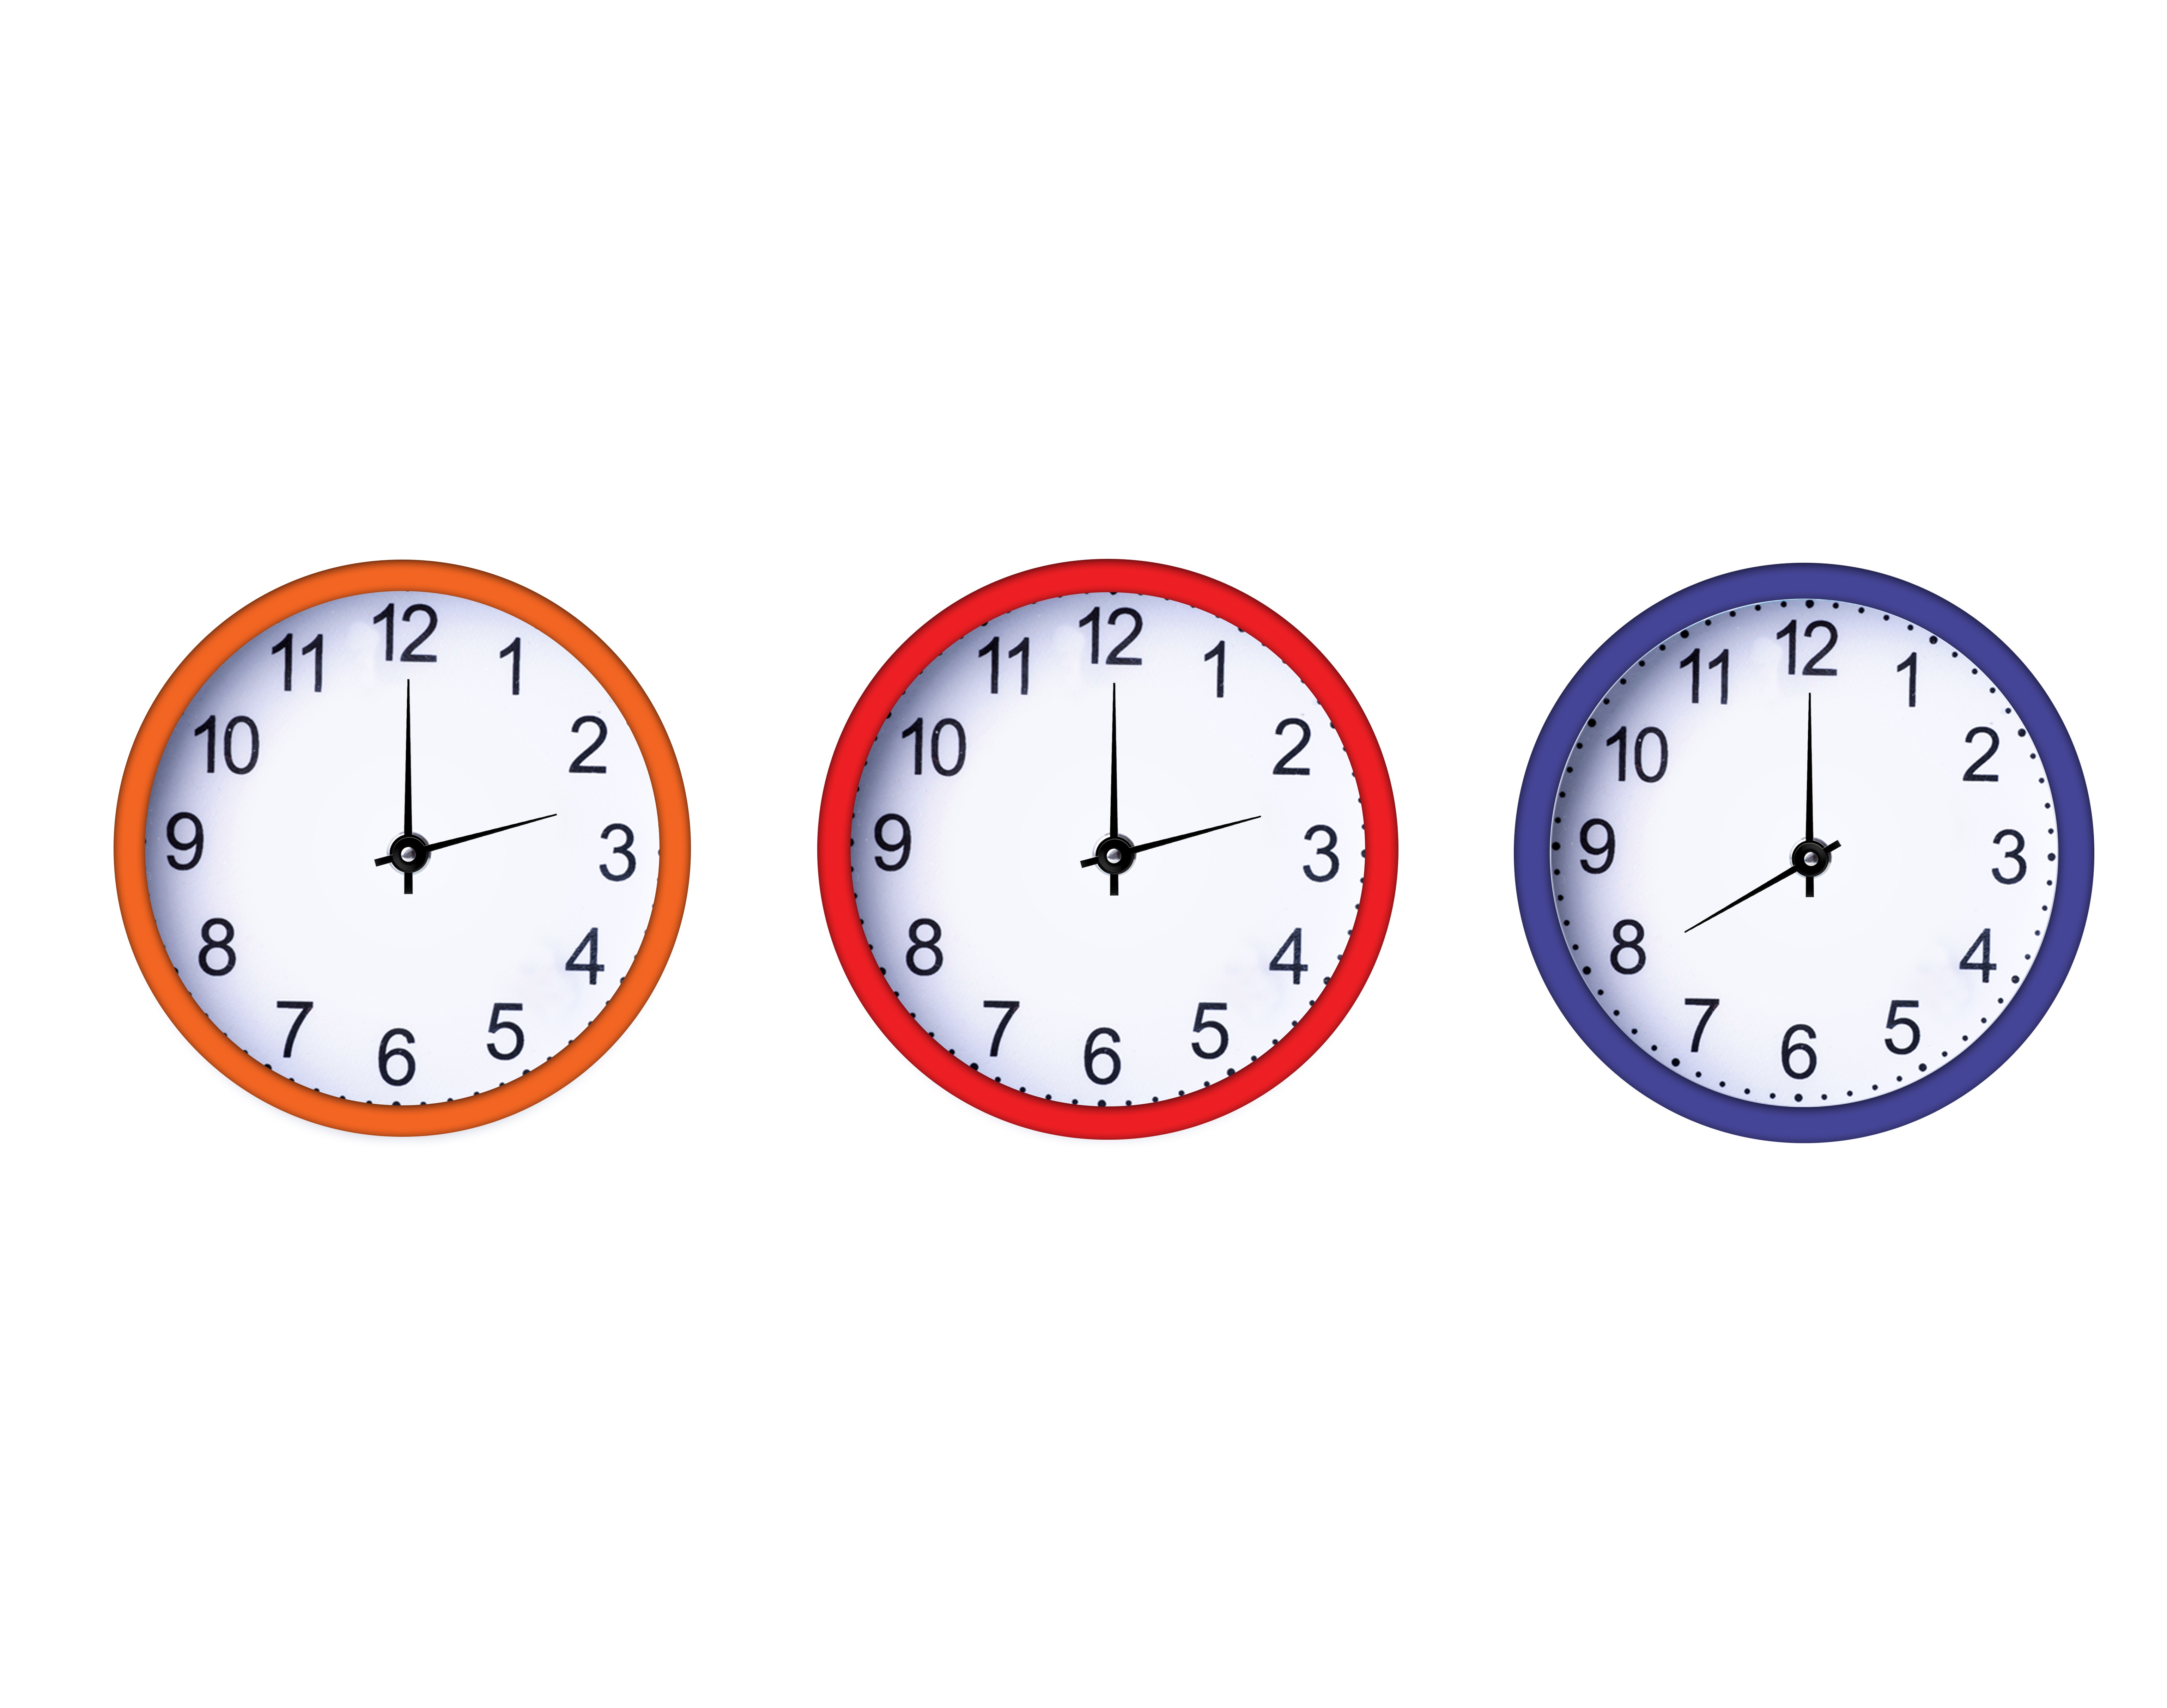
watch, white, clock, time, orange, line, red, blue, gauge, decor, product, picture, shape, white background, free image, home accessories